Bradley Center

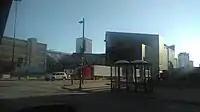
The BMO Harris Bradley Center during demolition on March 31, 2019.

On April 16, 2014, Bucks' owner Herb Kohl announced an agreement to sell the franchise to New York City hedge-fund investors Marc Lasry and Wesley Edens. The deal included provisions for $100 million each from Kohl and the new ownership group, for a total of $200 million, toward the construction of a new downtown arena.